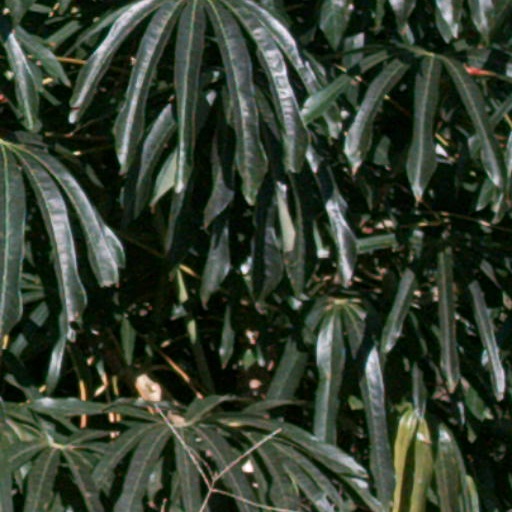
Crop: cassava